History of the Great Wall of China

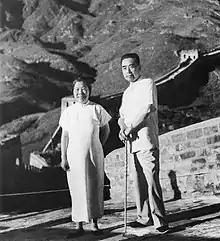
Premier of China Zhou Enlai and his wife Deng Yingchao at the Badaling section of the Great Wall (1955)

Early European accounts were mostly modest and empirical, closely mirroring contemporary Chinese understanding of the Wall. However, when the Ming Great Wall began to take on a shape recognizable today, foreign accounts of the Wall slid into hyperbole. In the "Atlas Sinensis" published in 1665, the Jesuit Martino Martini described elaborate but atypical stretches of the Great Wall and generalized such fortifications across the whole northern frontier. Furthermore, Martini erroneously identified the Ming Wall as the same wall built by Qin Shi Huang in the 3rd century BC, thereby exaggerating both the Wall's antiquity and its size. This misconception was compounded by the "China Illustrata" of Father Athanasius Kircher (160280), which provided pictures of the Great Wall as imagined by a European illustrator. All these and other accounts from missionaries in China contributed to the Orientalism of the eighteenth century, in which a mythical China and its exaggerated Great Wall feature prominently. The French philosopher Voltaire (16941774), for example, frequently wrote about the Great Wall, although his feelings towards it oscillate between unreserved admiration and condemnation of it as a "monument to fear". The Macartney Embassy of 1793 passed through the Great Wall at Gubeikou on the way to see the Qianlong Emperor in Chengde, who was there for the annual imperial hunt. One of the embassy's members, John Barrow, later founder of the Royal Geographical Society, spuriously calculated that the amount of stone in the Wall was equivalent to "all the dwelling houses of England and Scotland" and would suffice to encircle the Earth at the equator twice. The illustrations of the Great Wall by Lieutenant Henry William Parish during this mission would be reproduced in influential works such as Thomas Allom's 1845 "China, in a series of views".